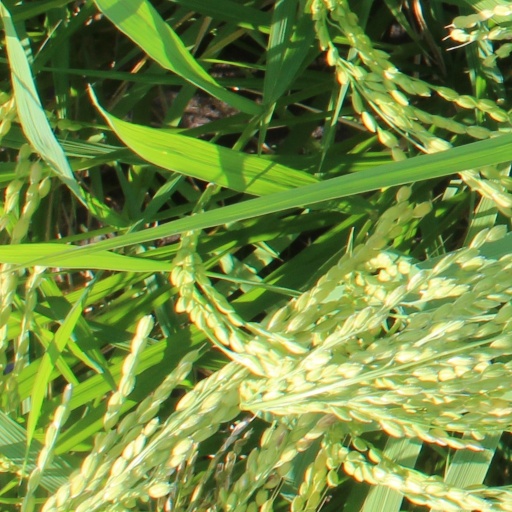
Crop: rice